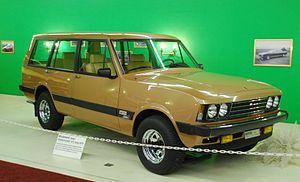
Le Monteverdi Safari est un véhicule tout terrain de luxe, présenté par Peter Monteverdi en 1976. Sa production n'a débuté qu'en 1977. et a pris fin en 1982, dès lors que la production du International Harvester Scout, qui servait de base au Safari, a pris fin. Il y avait aussi une version d'entrée de gamme appelée Sahara, qui a conservé la carrosserie d'origine du Scout avec quelques petites modifications.
La Carrozzeria Fissore S.p.A. est une ancienne entreprise italienne de conception et de fabrication de carrosseries automobiles.